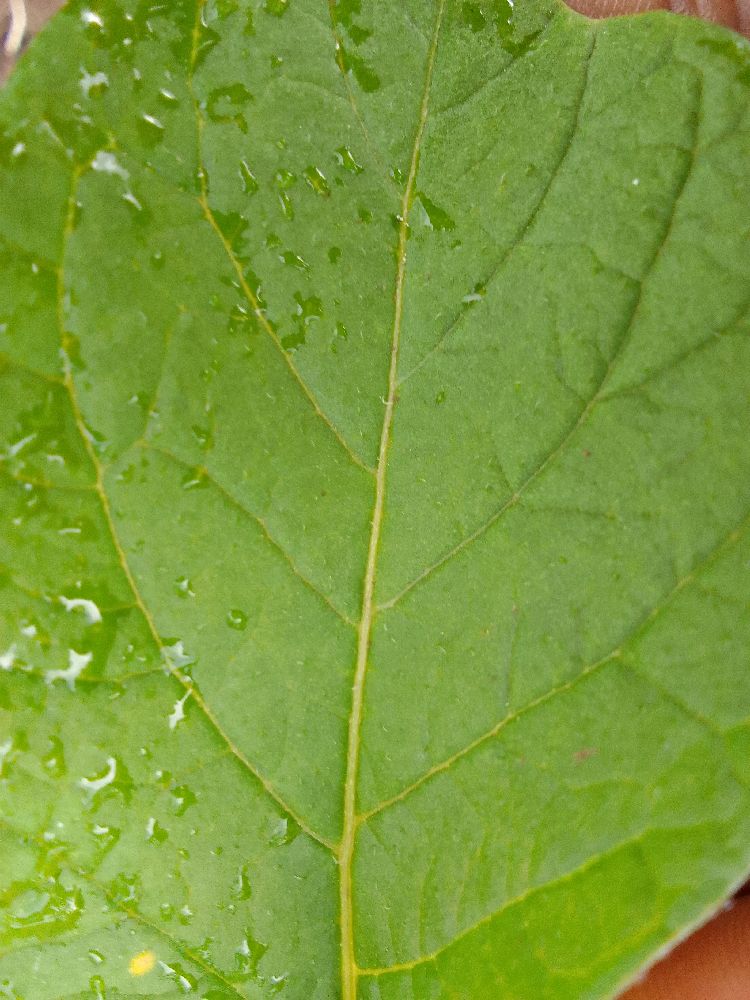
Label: Healthy